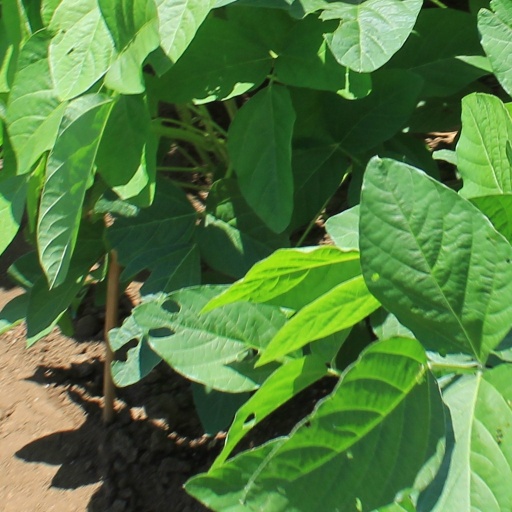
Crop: soybean